Très Riches Heures du Duc de Berry

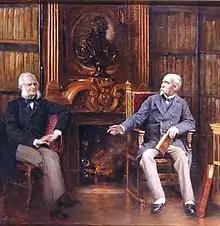
The duc d'Aumale with a friend in his study at Chantilly

When Aumale saw the manuscript in Genoa he was able to recognize it as a commission of Berry, probably because he was familiar with a set of plates of other manuscripts of Berry published in 1834, and subsidized by the government of the duke's father, King Louis Philippe I. Aumale gave the German art historian Gustav Friedrich Waagen breakfast and a private view of the manuscript at Orleans House, just in time for a 10-page account to appear in Waagen's "Galleries and Cabinets of Art in Great Britain" in 1857, so beginning its rise to fame. He also exhibited it in 1862 to the members of the Fine Arts Club.